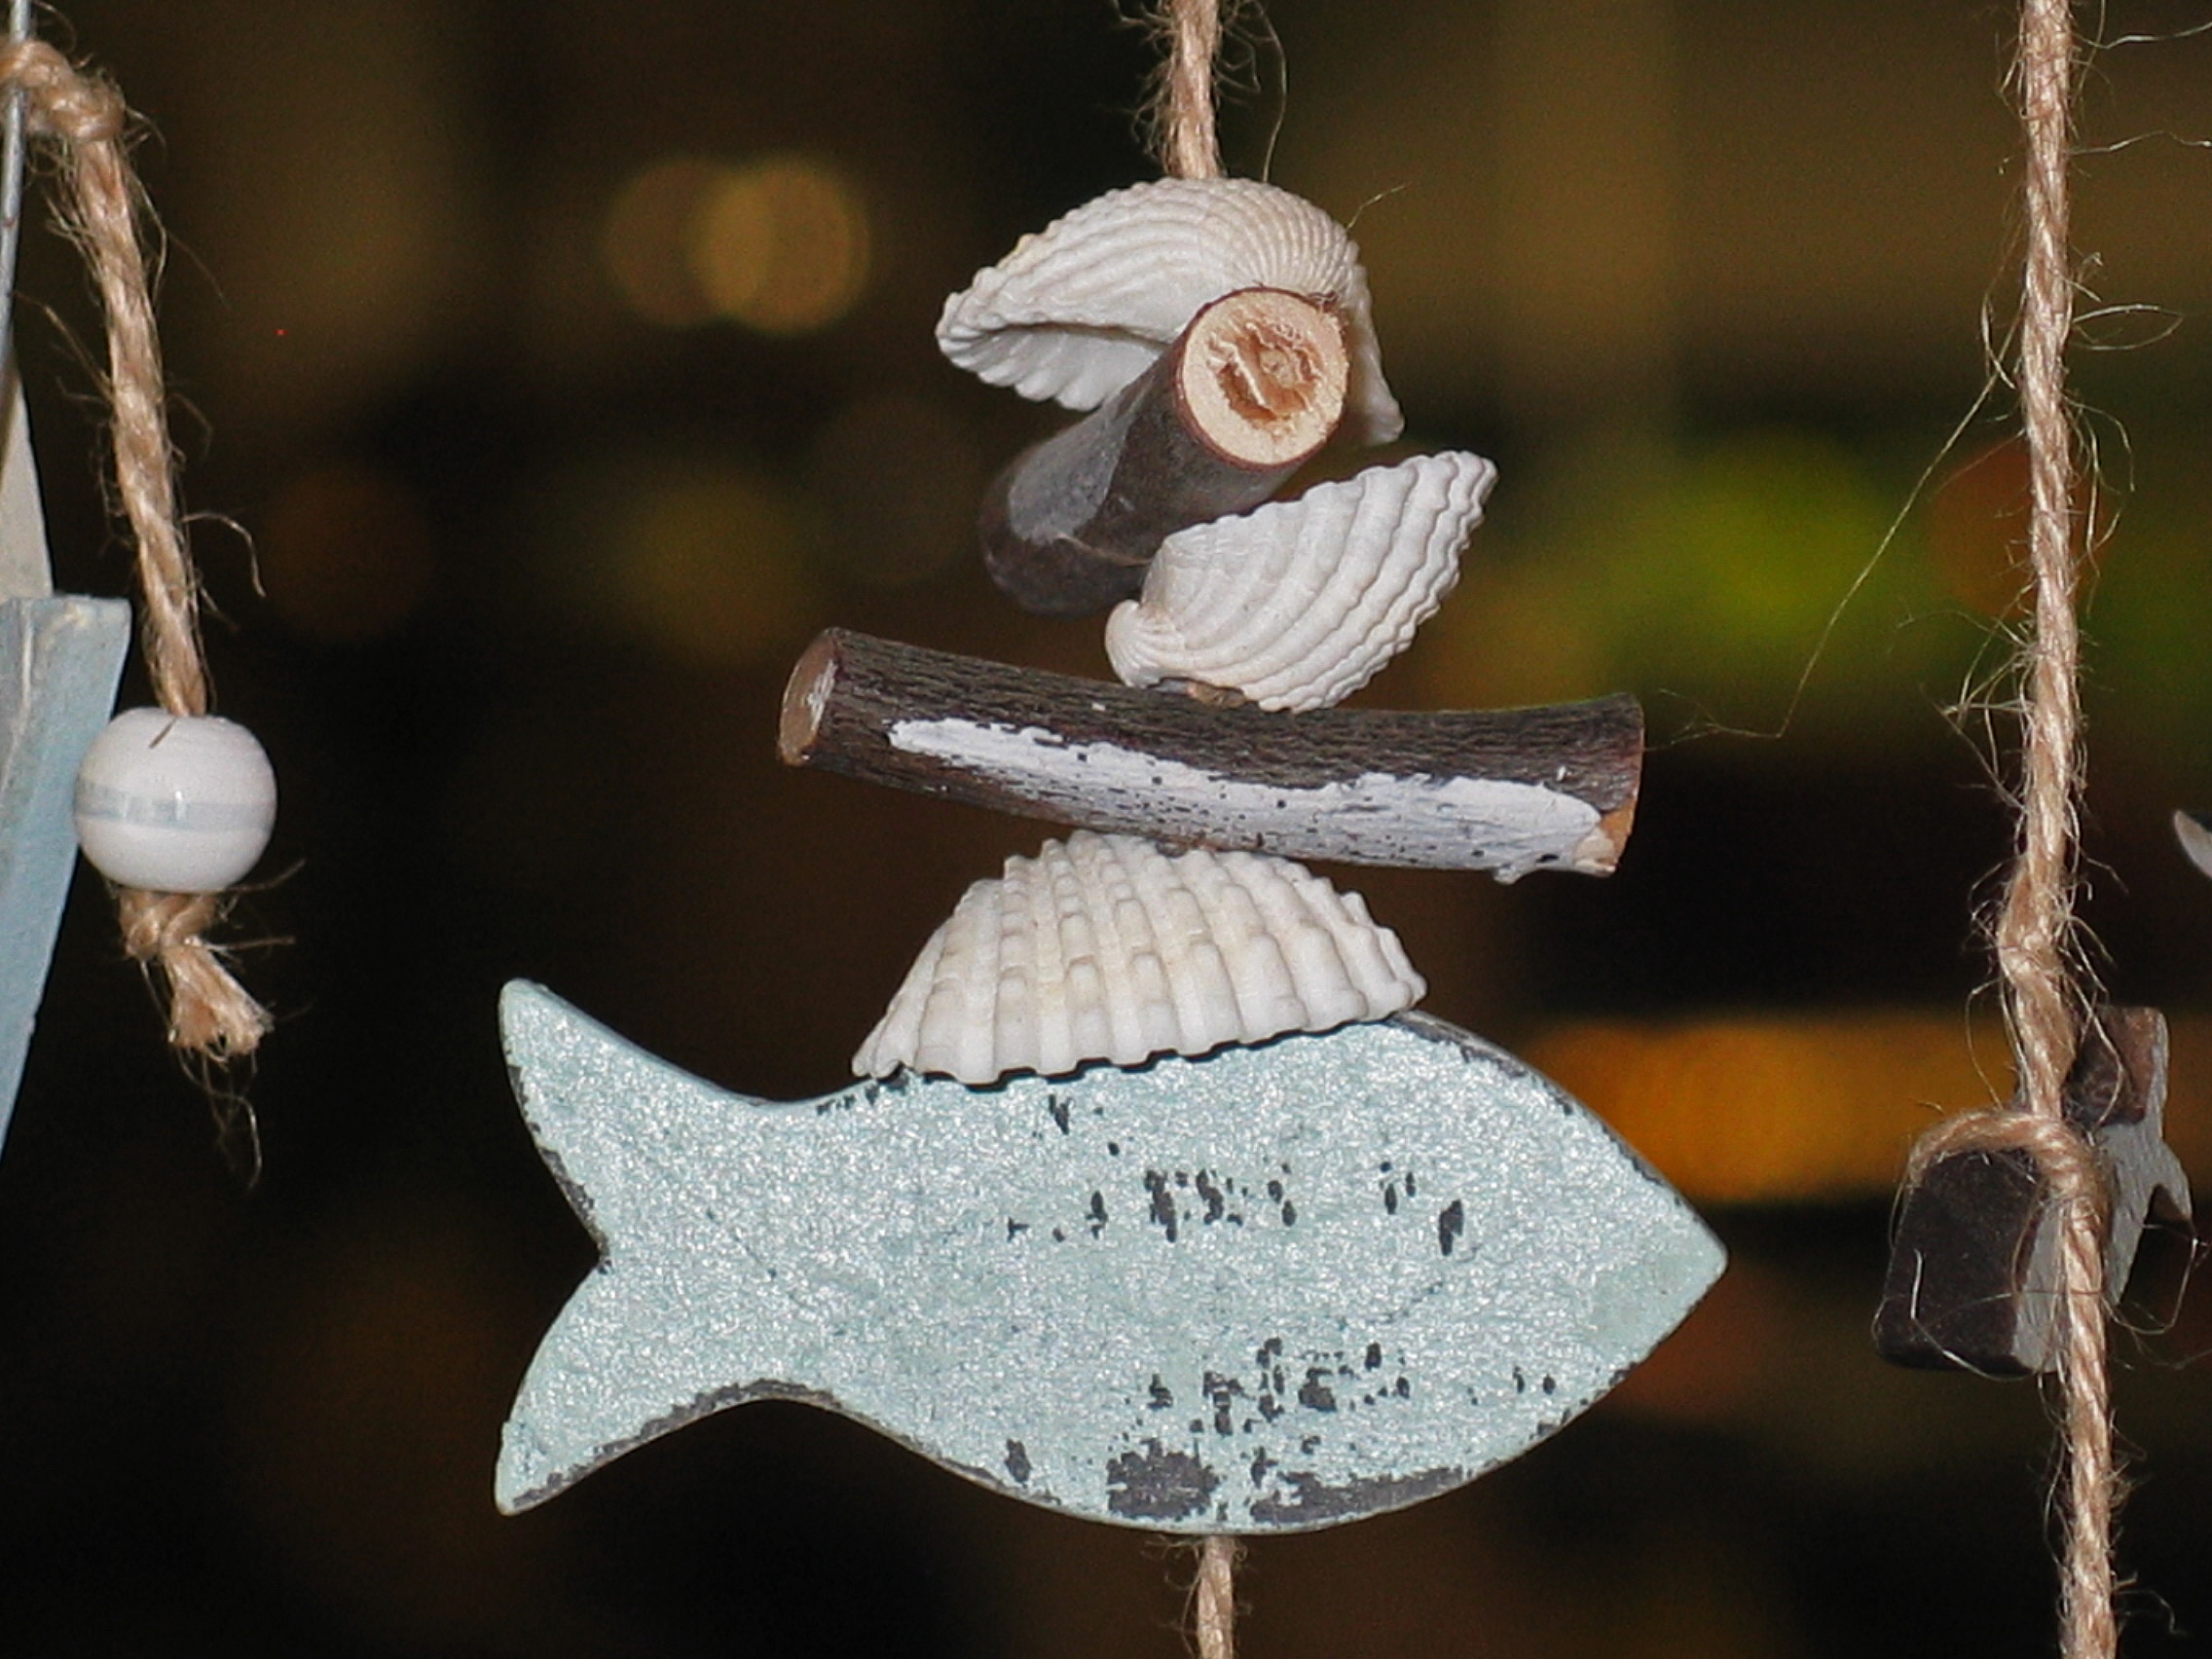
beach, sea, coast, water, nature, branch, winter, wood, sun, ship, summer, travel, decoration, holiday, fish, shell, housing, deco, christmas decoration, background, figure, decorative, maritime, treasure, flotsam, meeresbewohner, mussel shells, drift wood, washed up on, sea freight